Grimsby District Light Railway

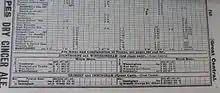
Part of Page 645 of April 1910 British public railway timetable, aka Bradshaw's Guide

It was intended that part of the GDLR would be an electric, passenger-carrying tramway to transport highly peaked flows of workers between the dock and Grimsby, the nearest centre of population. The Grimsby District Light Railways Order 1906 permitted the construction of a line from a triangular junction with